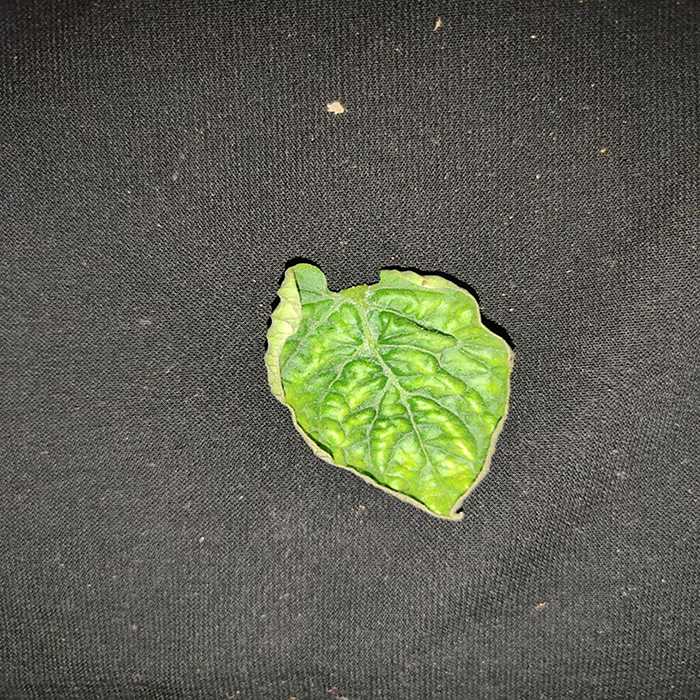
Plant: Tomato
Label: Tomato leaf curl virus